Maryland Route 213

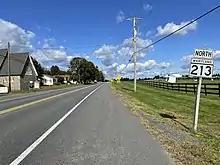
MD 213 northbound south of Fair Hill

MD 213 begins at an intersection with MD 662 (Wye Mills Road) in Wye Mills, Queen Anne's County, heading to the north on College Drive, a two-lane undivided road. From the southern terminus, MD 213 is designated by the state as the Chesapeake Country Scenic Byway. The road heads into farmland, passing Chesapeake College on the west side of the road before intersecting US 50 (Ocean Gateway). Past this intersection, MD 213 continues north on Centreville Road, passing more farms as well as some residences. The route continues into a mix of woods and farmland before intersecting the northern terminus of MD 309 (Starr Road). A short distance later, the route reaches a partial cloverleaf interchange with US 301 (Blue Star Memorial Highway).